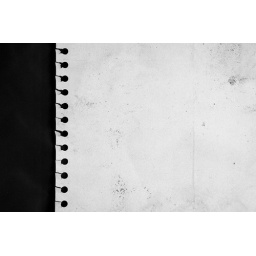
White paper in a red background